Zero-carbon city

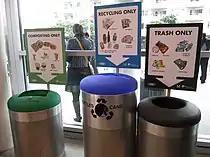
Separating materials for different recycling streams

Wastes can be managed through a variety of ways, including reuse, recycling, storage, treatment, energy recovery, and disposal.